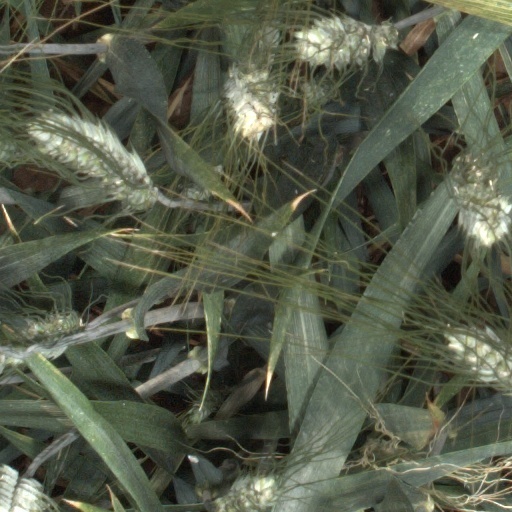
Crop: wheat